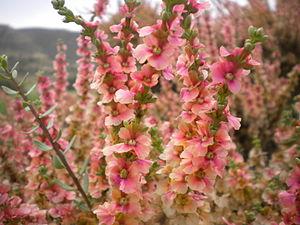
L'Estany de Baix est un lac d'Andorre situé dans la paroisse de Canillo. Il constitue l'un des nombreux lacs de la vallée glaciaire d'Incles qui constitue un important lieu de randonnée des Pyrénées andorranes. Niché à une altitude de 2 325 m et d'une superficie de 1,5 ha, il appartient au bassin hydrographique de la Valira d'Orient.